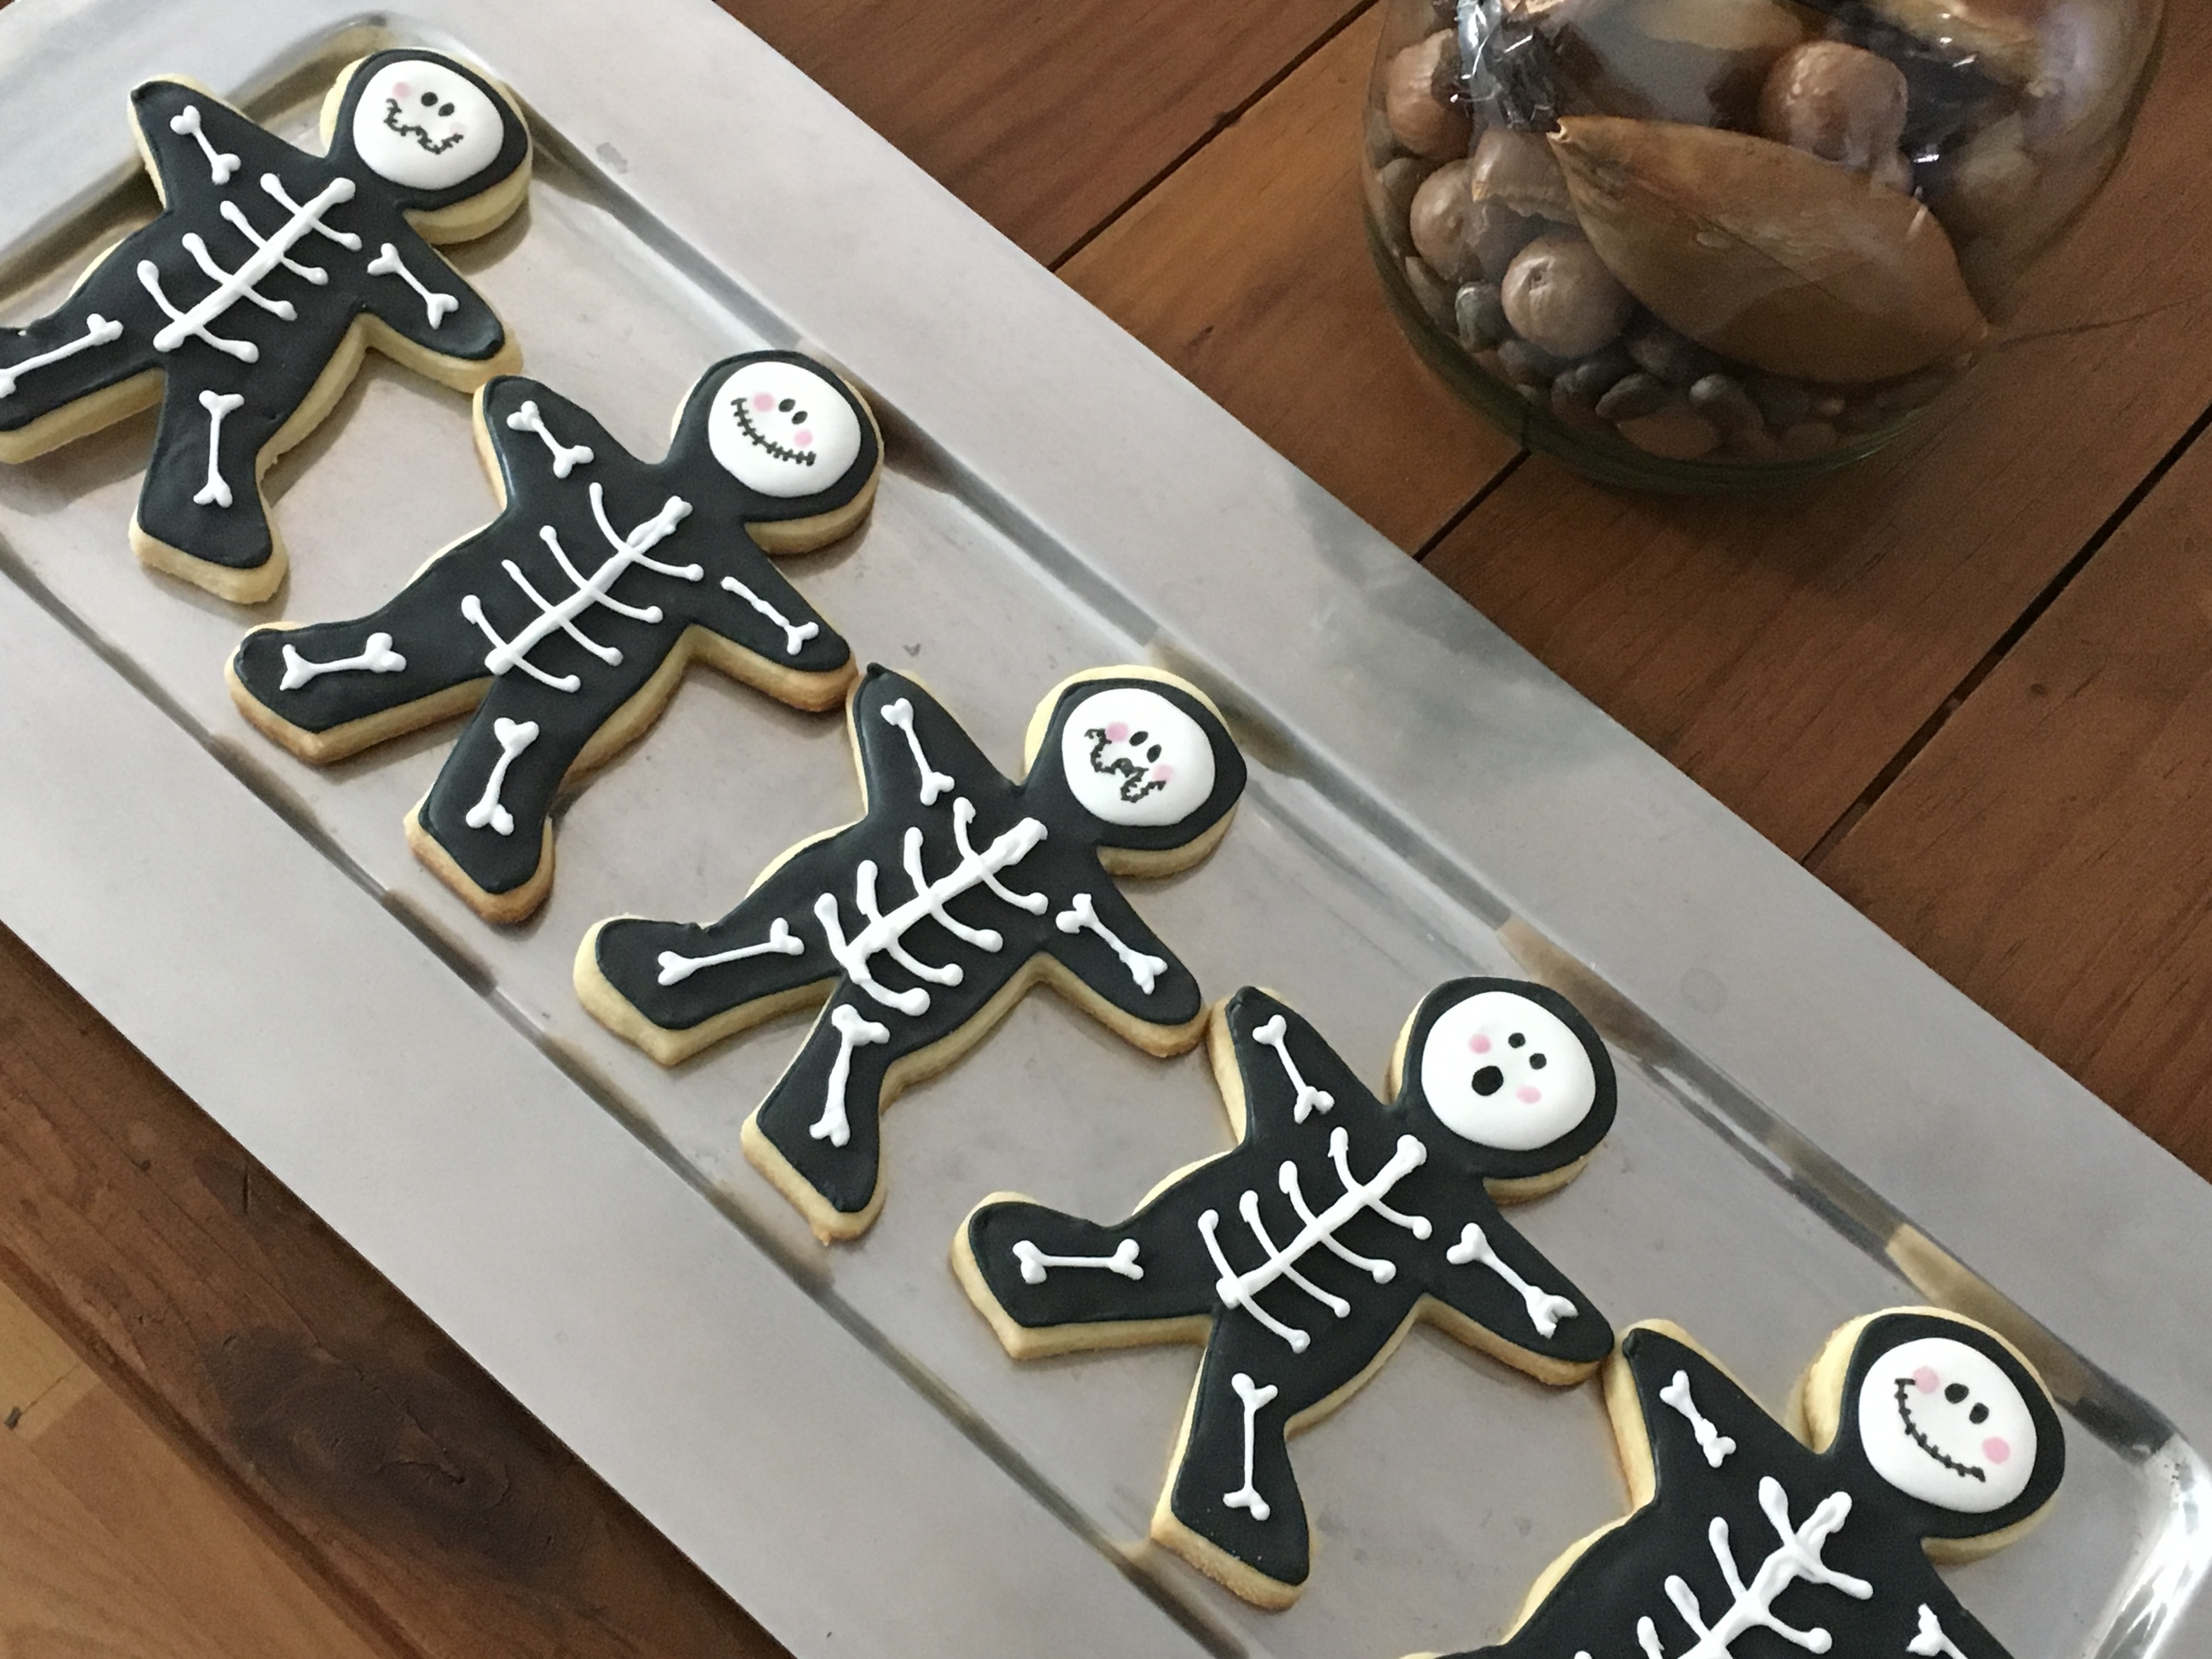
number, love, food, symbol, color, halloween, offering, dead, death, dessert, skull, pastry, font, art, festival, cookies, mexico, party, calligraphy, skeletons, tradition, november, traditional, popular festivals, diademuertos, grim reaper